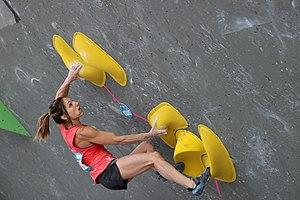
Alex Puccio, née le 15 juin 1989 à McKinney dans l'État du Texas aux États-Unis, est une grimpeuse professionnelle. Elle est plus particulièrement spécialisée dans l'escalade de bloc. Elle est notamment connue pour avoir une grande force, ce qui lui permet de réaliser des projets généralement réservés aux hommes.